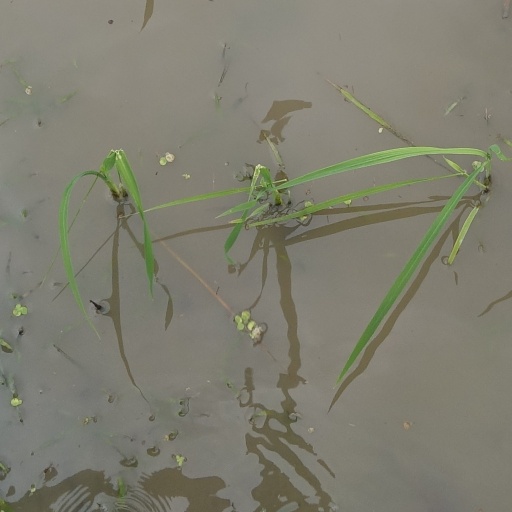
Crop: rice